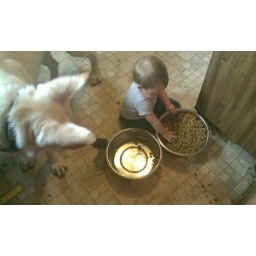
Playing in dog food bowls